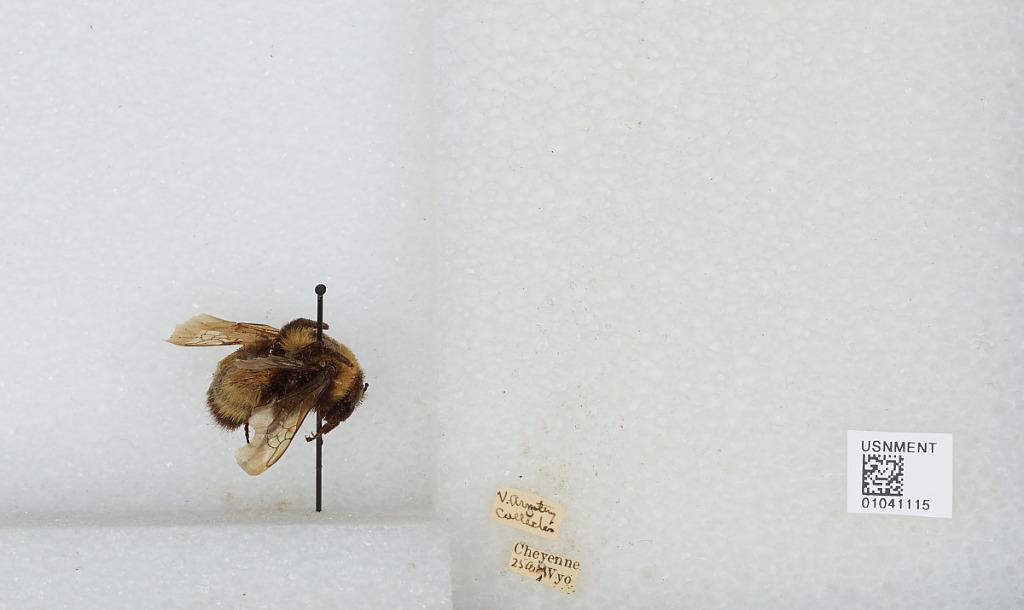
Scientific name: Bombus sp.
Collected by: V. Armatury
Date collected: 1925-8-
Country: United States
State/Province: Wyoming
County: Laramie
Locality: Cheyenne
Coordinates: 41.14, -104.82